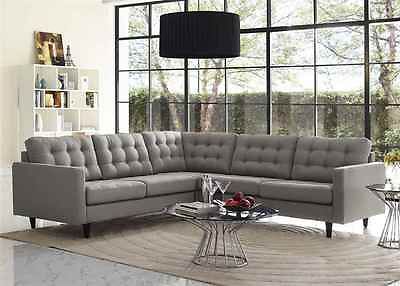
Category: sofa